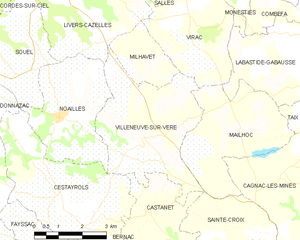
Carte des communes françaises Villeneuve-sur-Vère